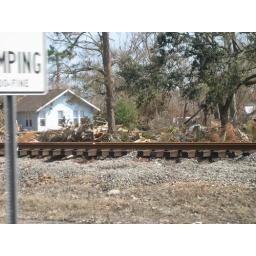
The water come inland and even washed the dirt from under the railroad tracks.